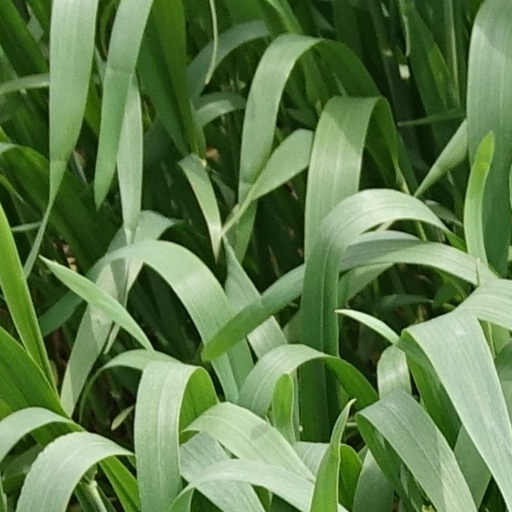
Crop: wheat